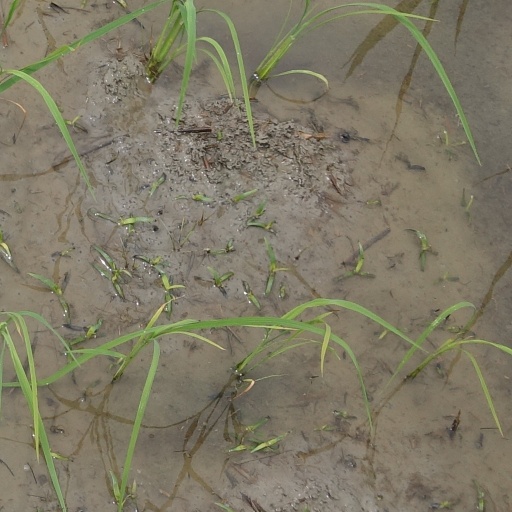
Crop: rice